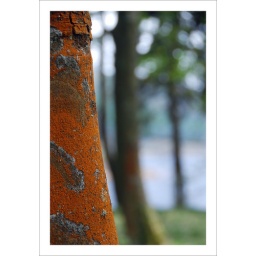
a tree which has a vivid orange colour at derwent in the peak district